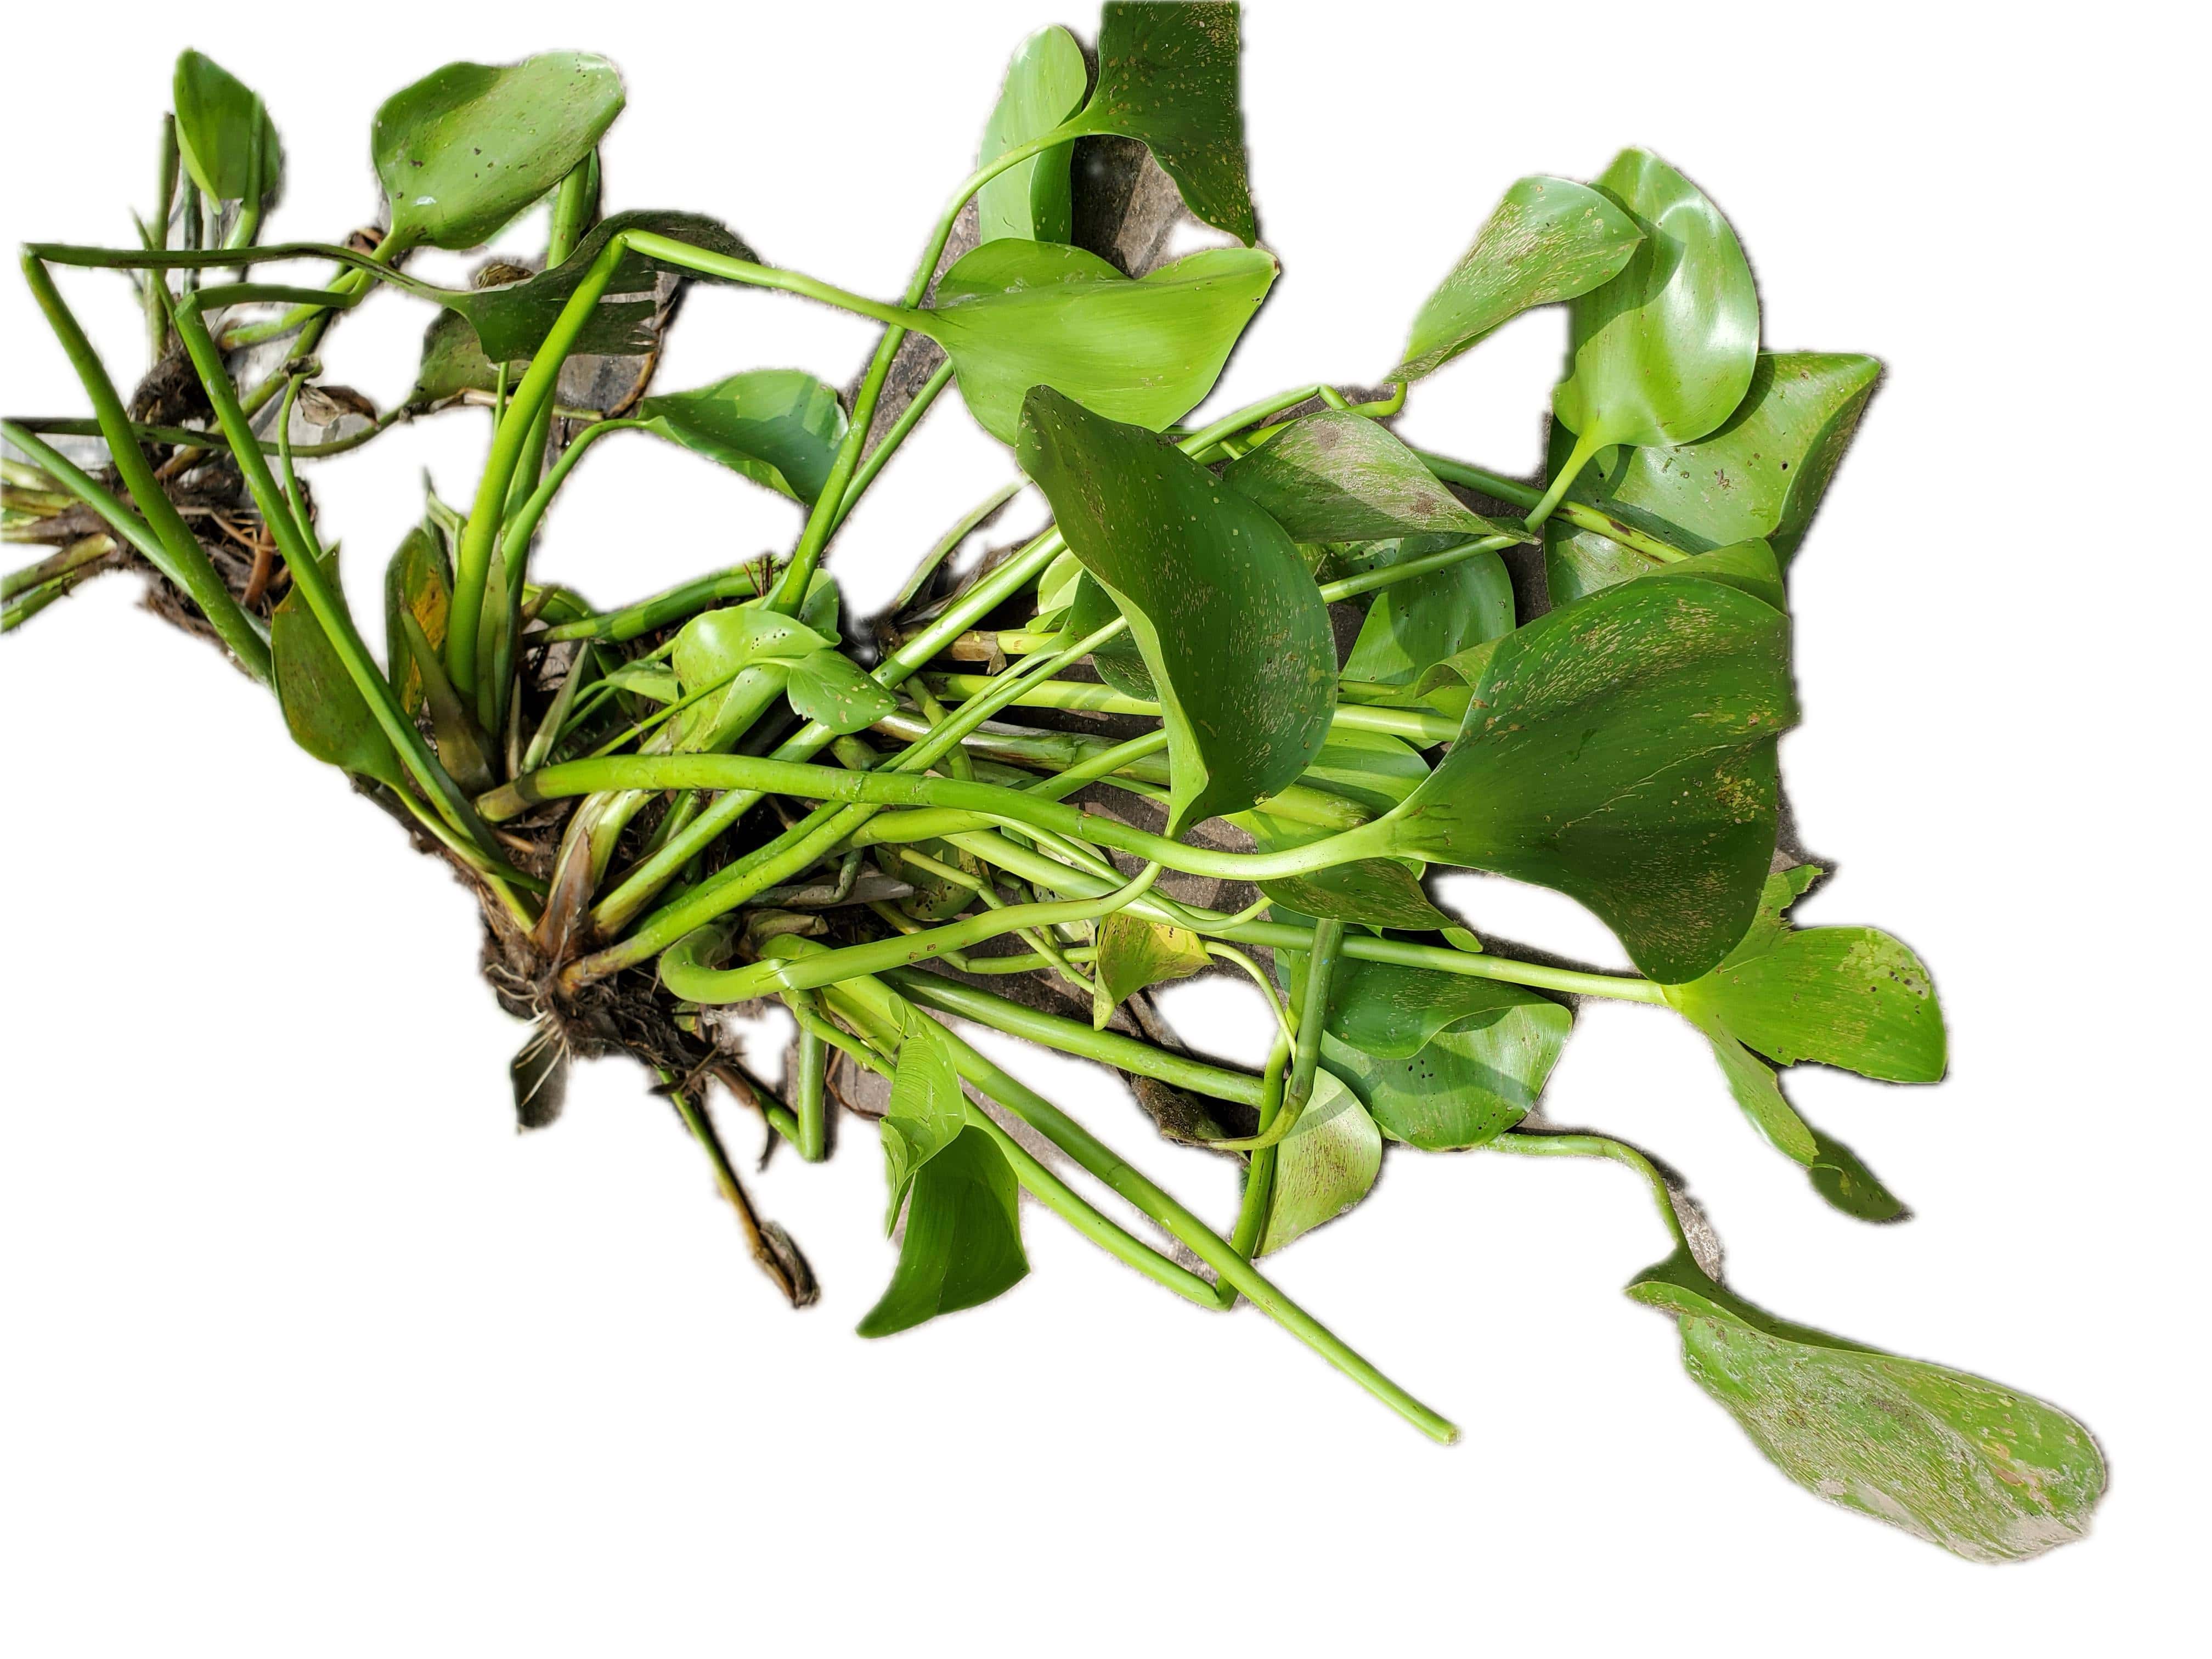
Species: Common Water Hyacinth (Eichornia crassipes)